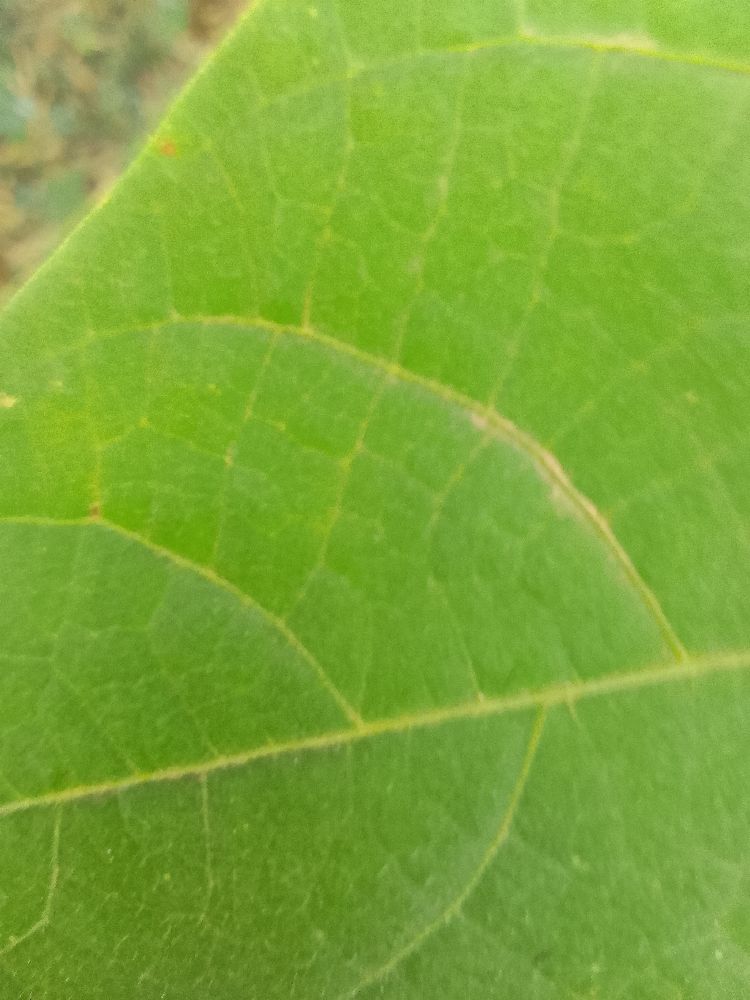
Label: healthy